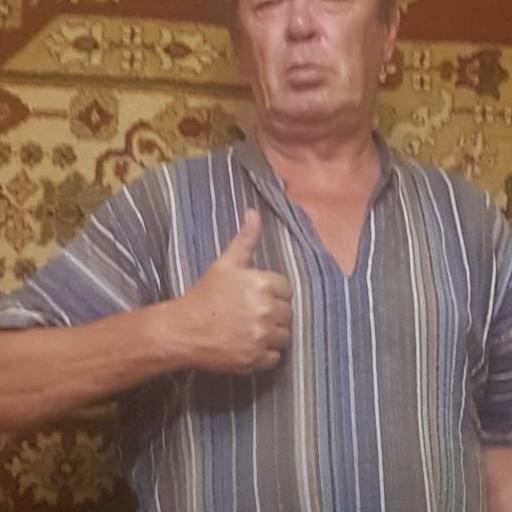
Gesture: like